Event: Nepal Earthquake
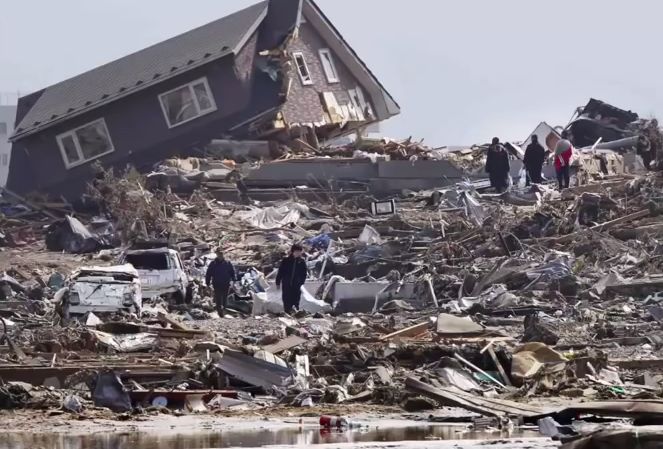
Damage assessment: damage